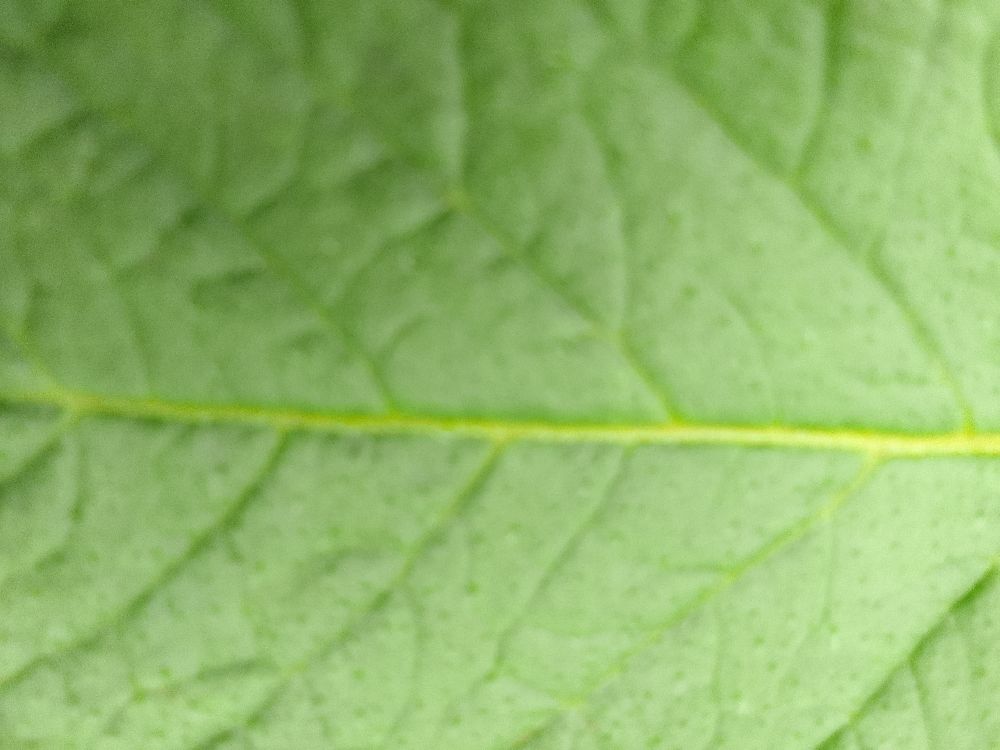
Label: Healthy